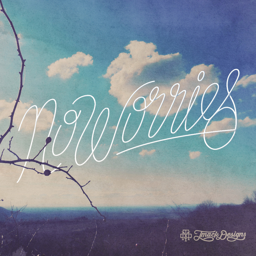
digital art selected for the #